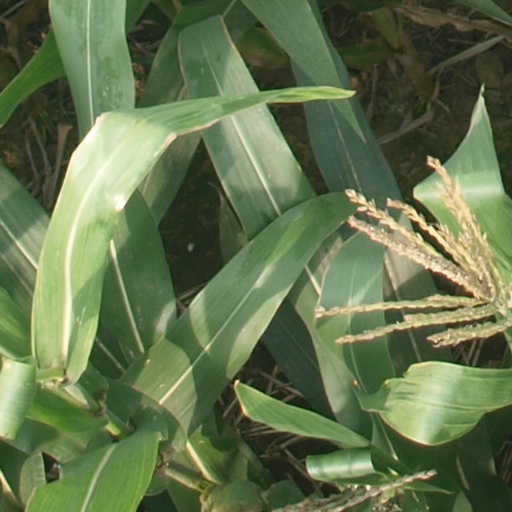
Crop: maize; corn